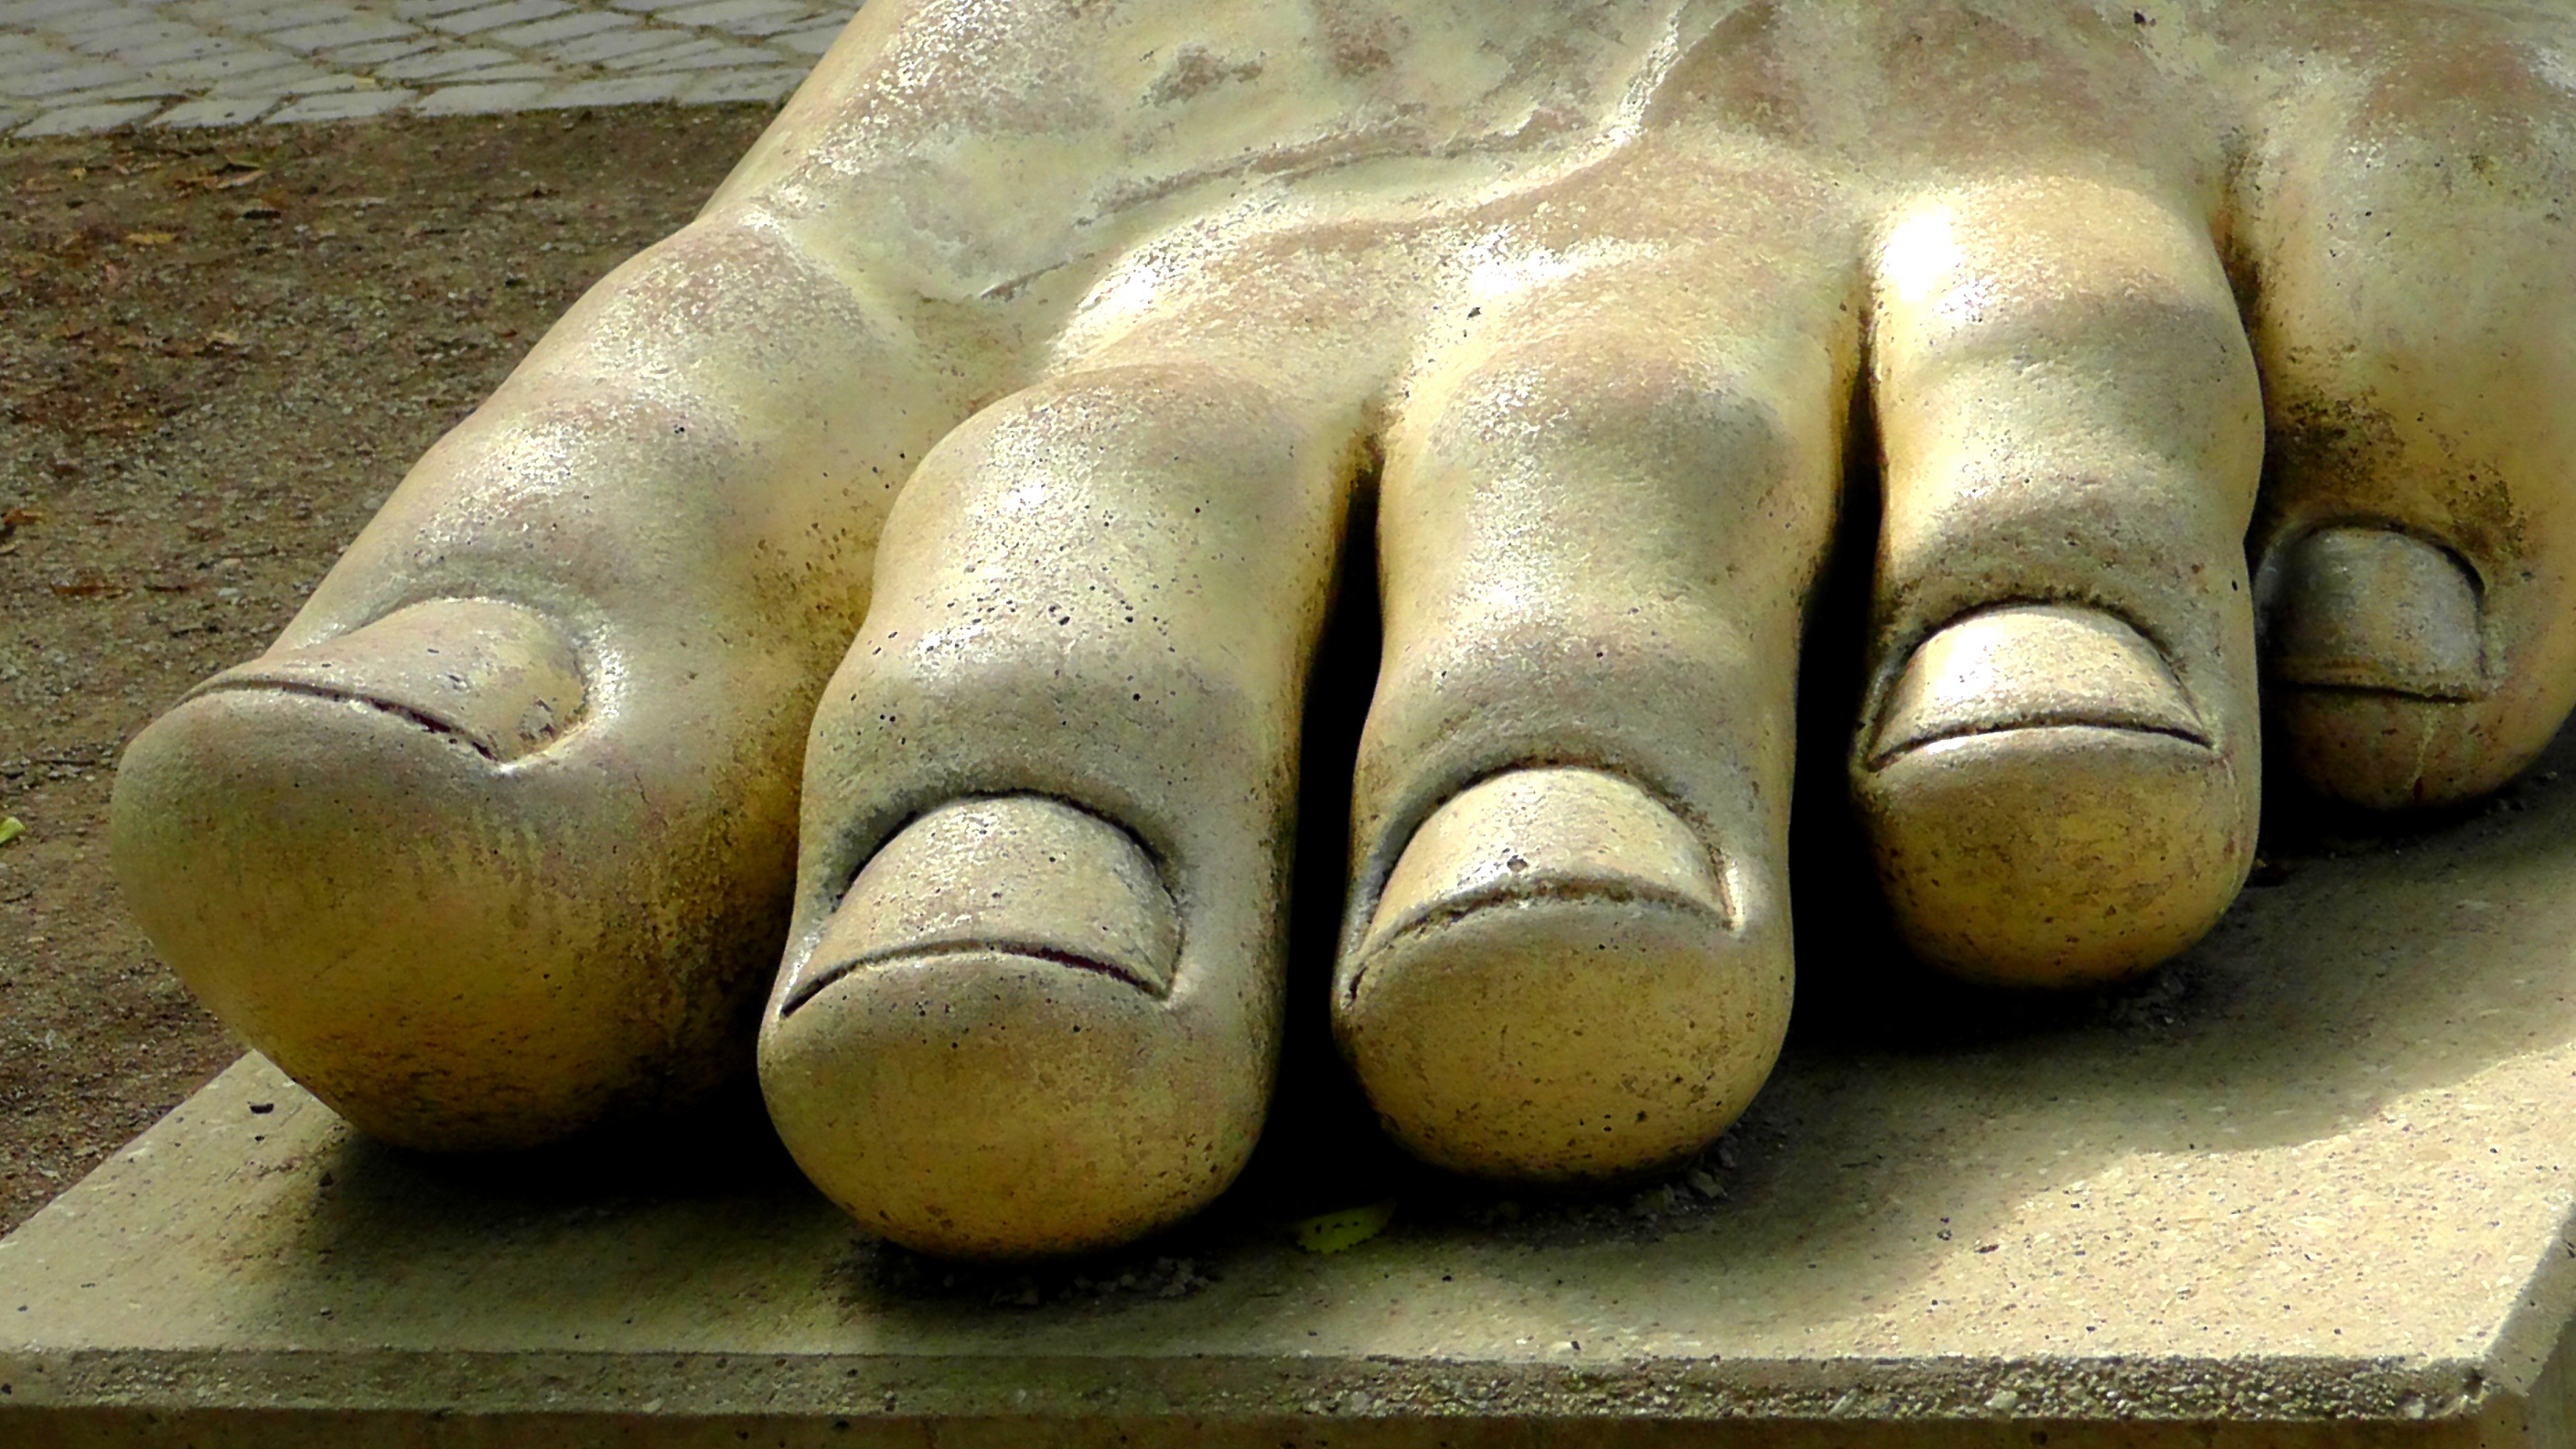
hand, man, sand, wood, feet, stone, monument, male, leg, statue, finger, foot, park, artwork, close up, human body, places of interest, barefoot, sculpture, art, figure, temple, footwear, marble, germany, detail, carving, naked, figures, body, ten, share, stony, stone figure, rock carving, steinmetz, arts crafts, stone sculpture, stone figures, toe nail, ancient history, toes statue